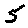
Label: 5